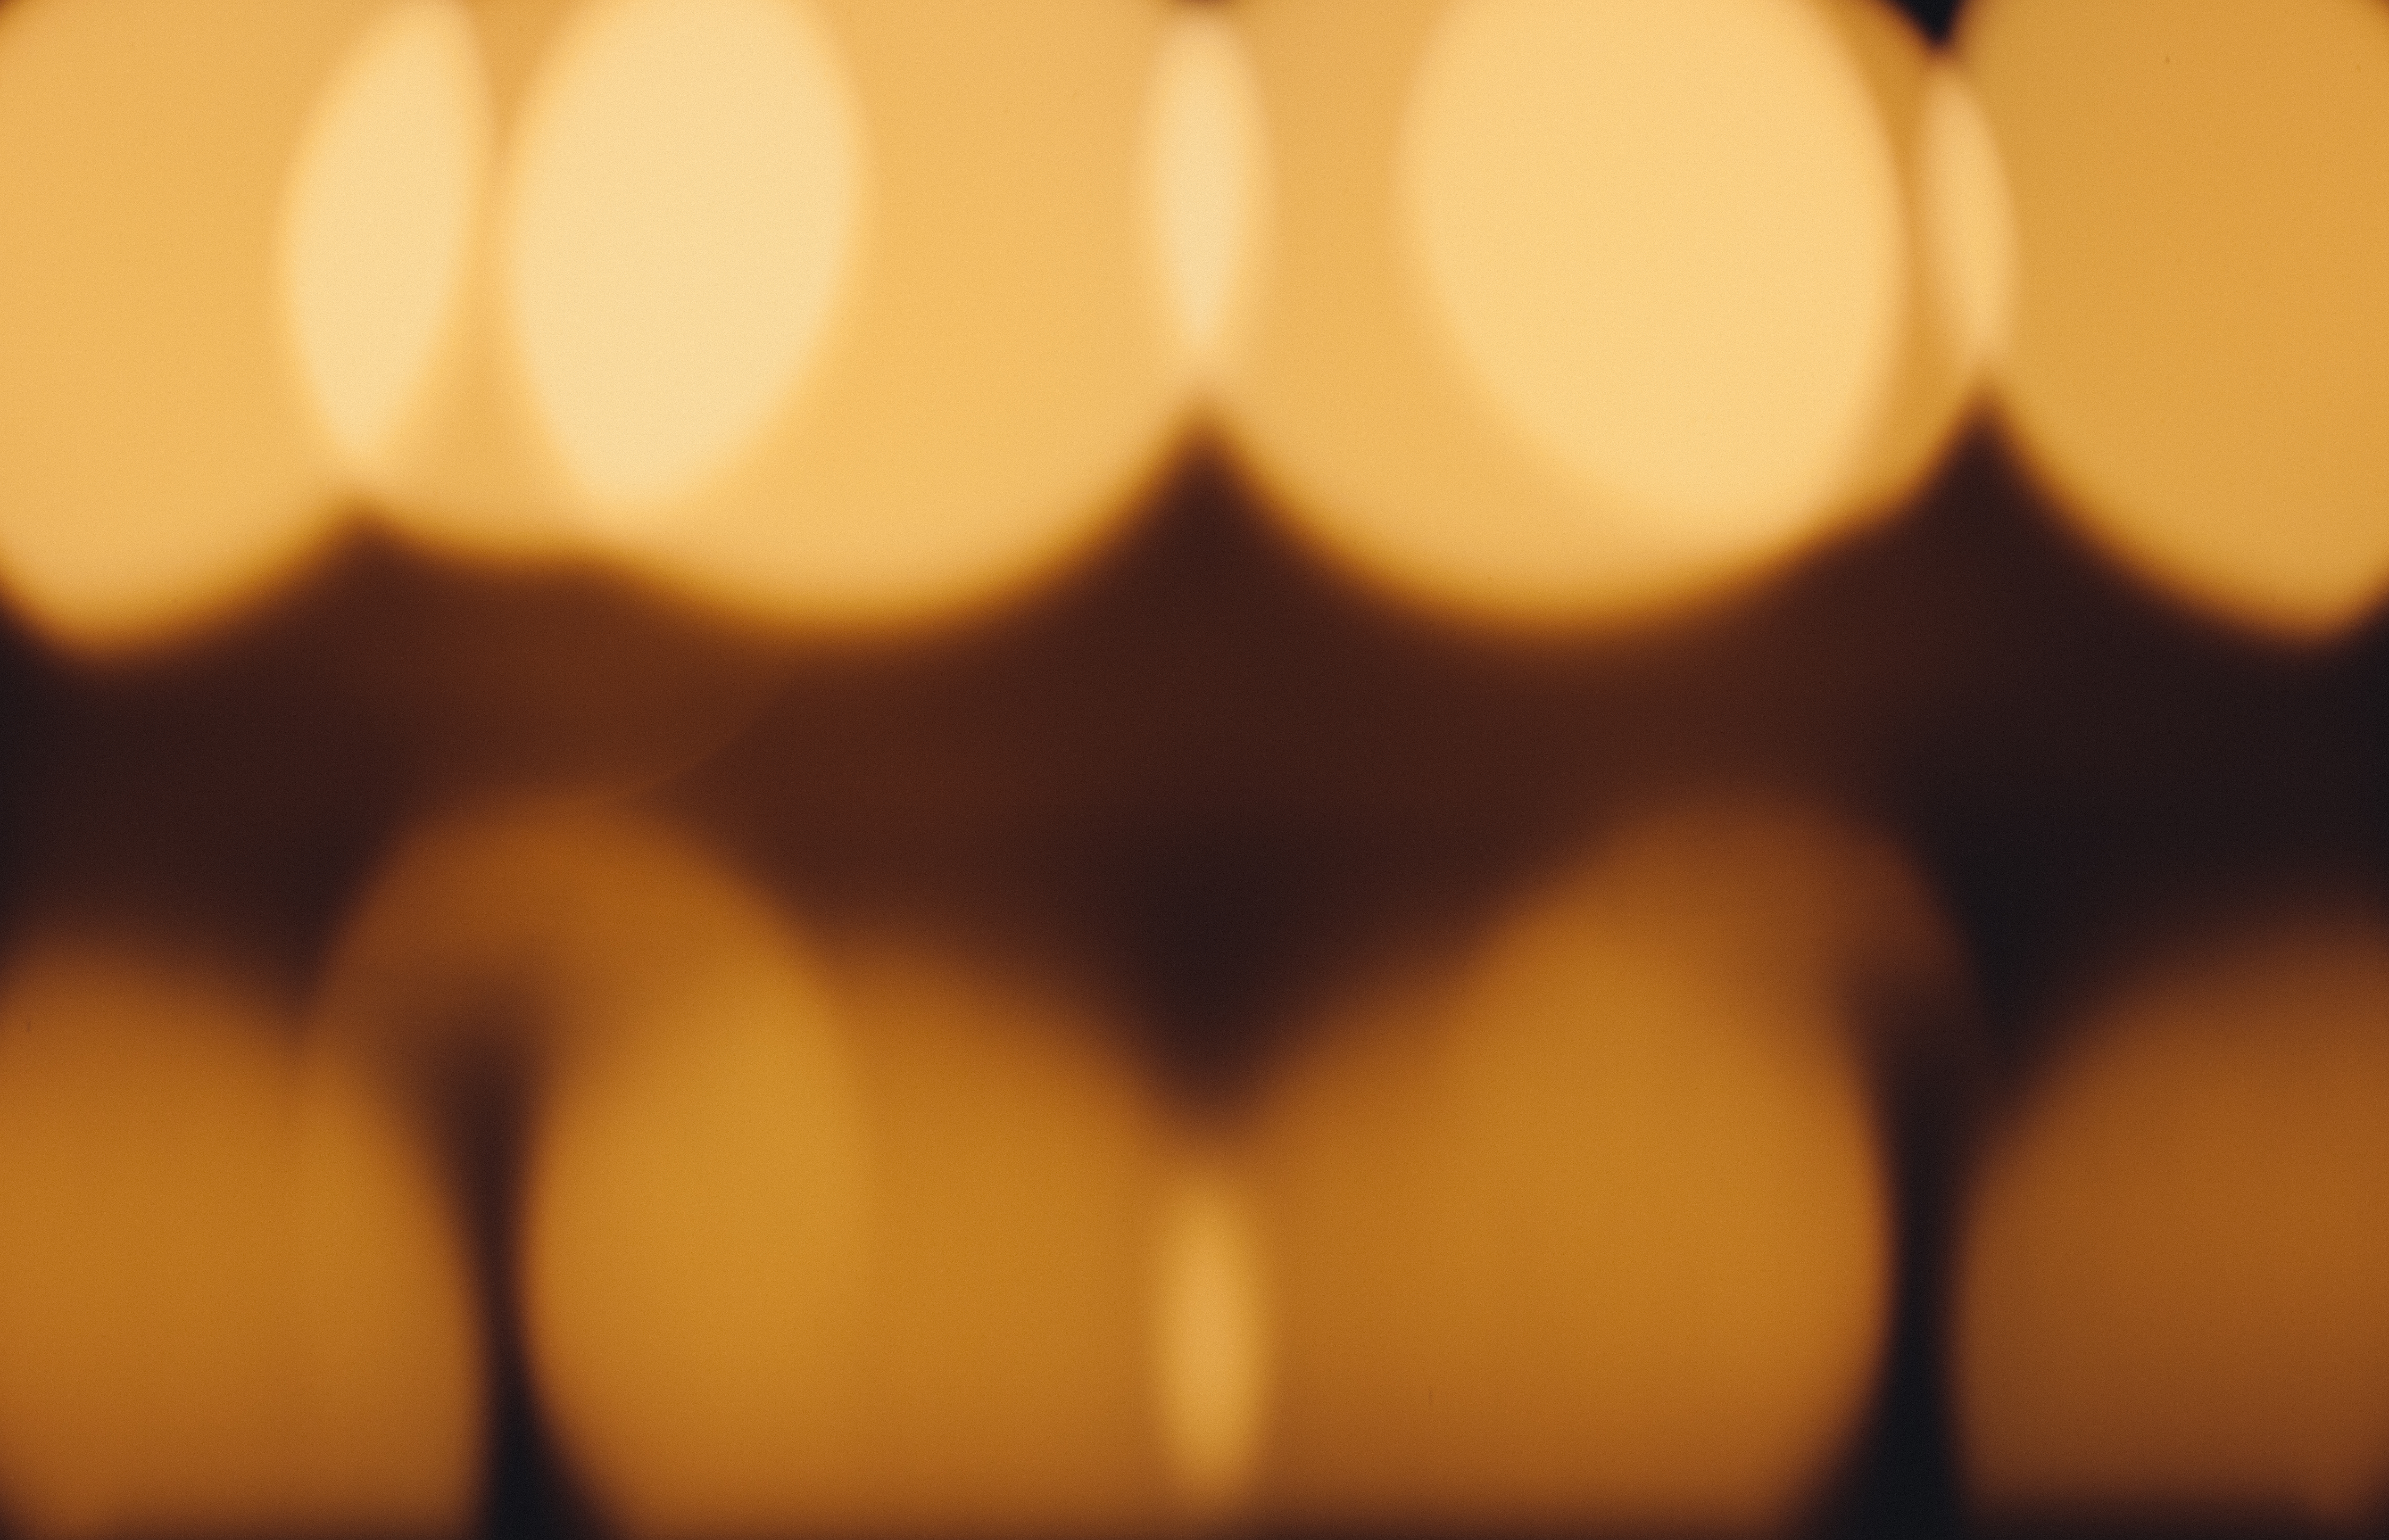
light, bokeh, blur, abstract, sunlight, morning, orange, reflection, color, shadow, yellow, blurred, candle, lighting, circle, close up, lights, design, circles, shape, macro photography, public domain images